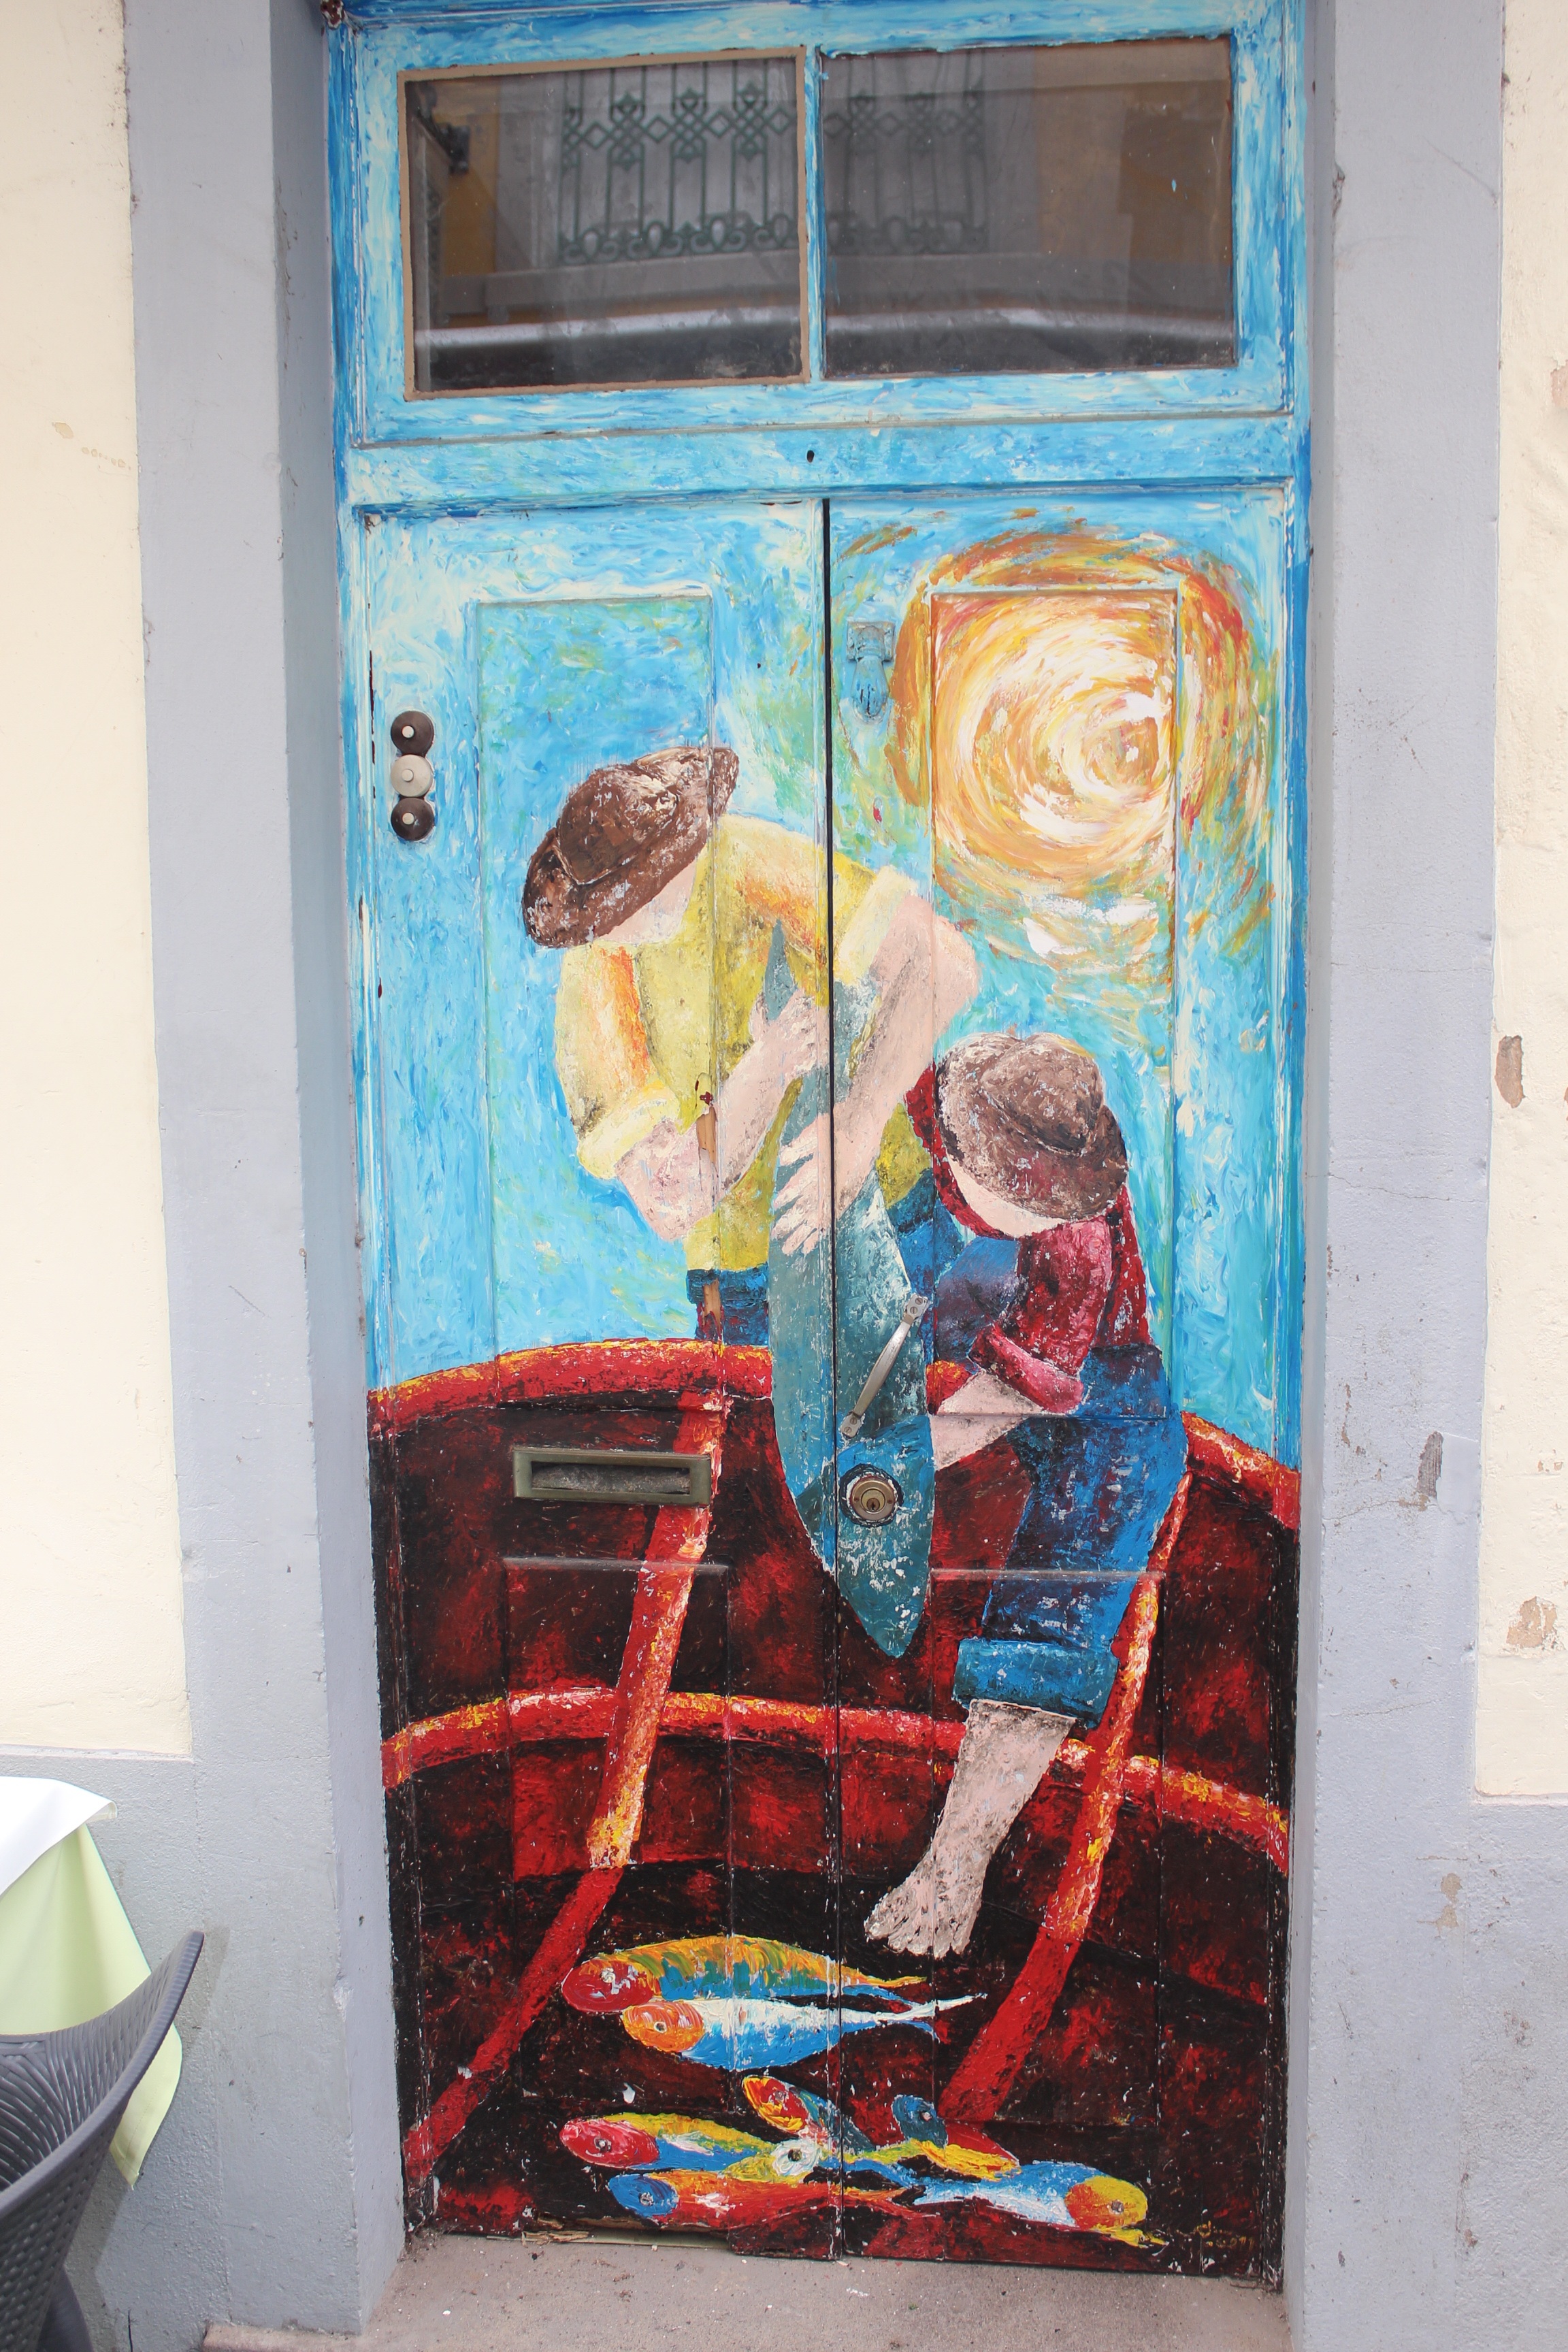
wall, color, blue, graffiti, door, painting, street art, art, mural, madeira, set designer